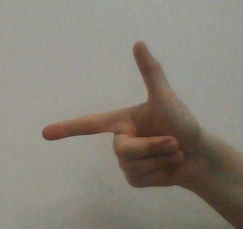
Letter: yaa